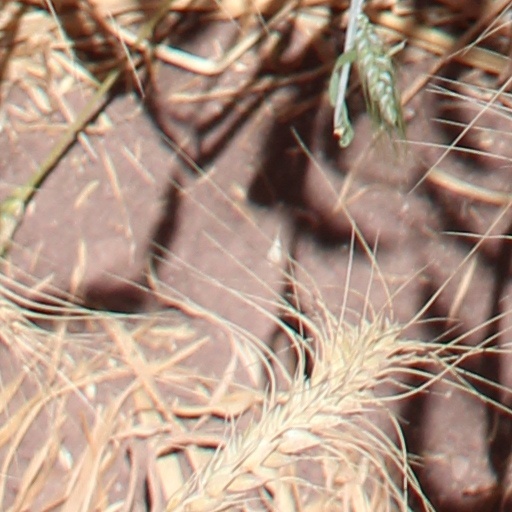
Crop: wheat